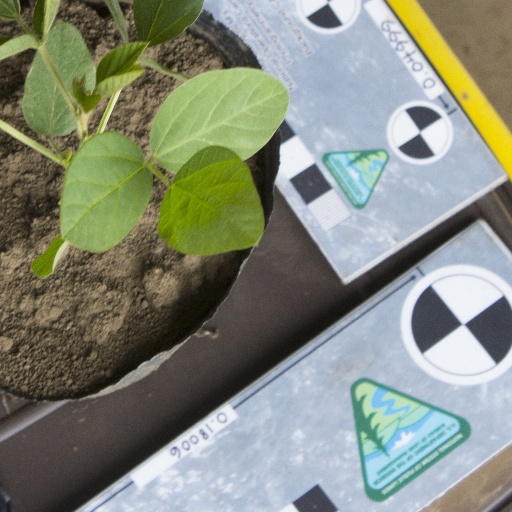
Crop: soybean